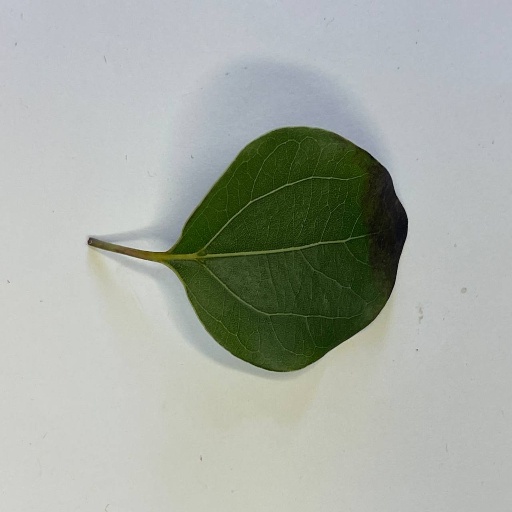
Species: Camphor
Leaf condition: Bacterial Spot